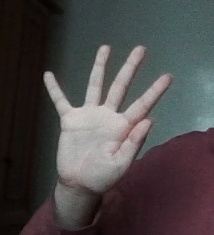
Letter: sheen